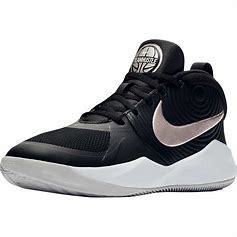
Brand: Nike
Model: Team Hustle D 9